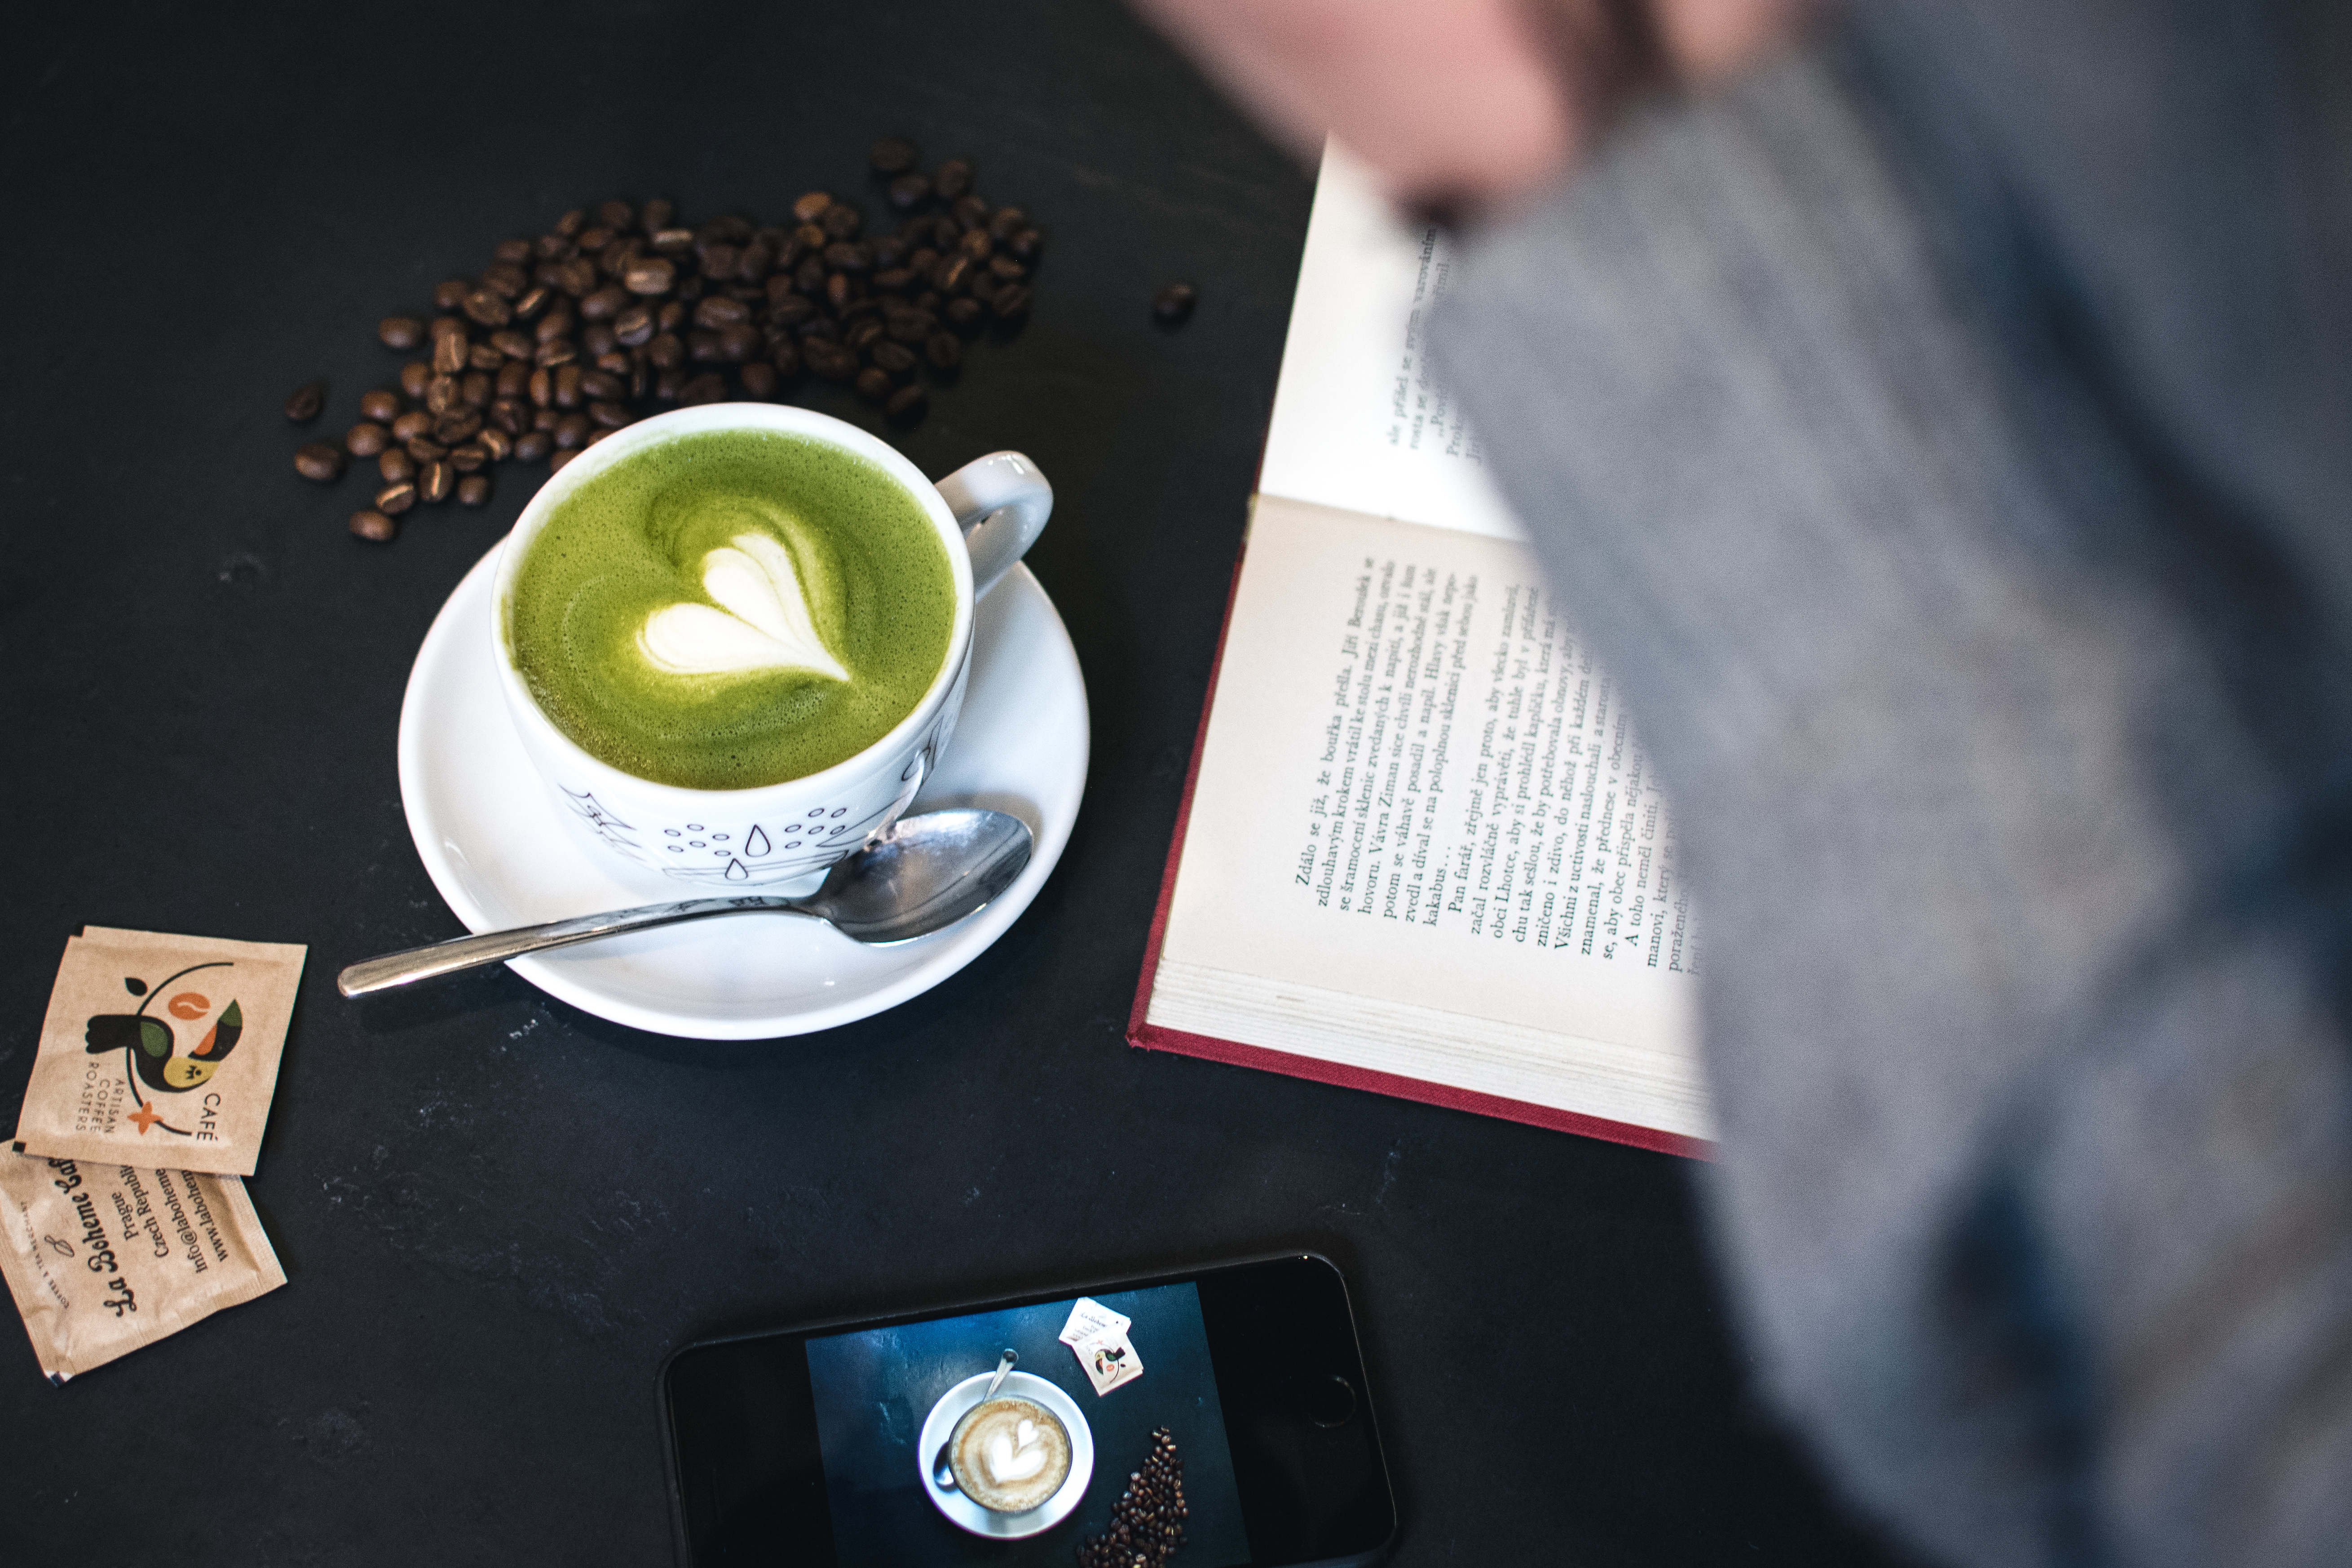
matcha, drink, food, lime, tea, green tea, cuisine, citrus, cup, dish, comfort food